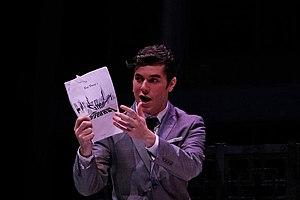
How to Succeed in Business Without Really Trying est une comédie musicale de Frank Loesser et un livret d'Abe Burrows, Jack Weinstock et Willie Gilbert, basé sur le livre du même nom de Shepherd Mead de 1952.